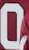
Number: 0